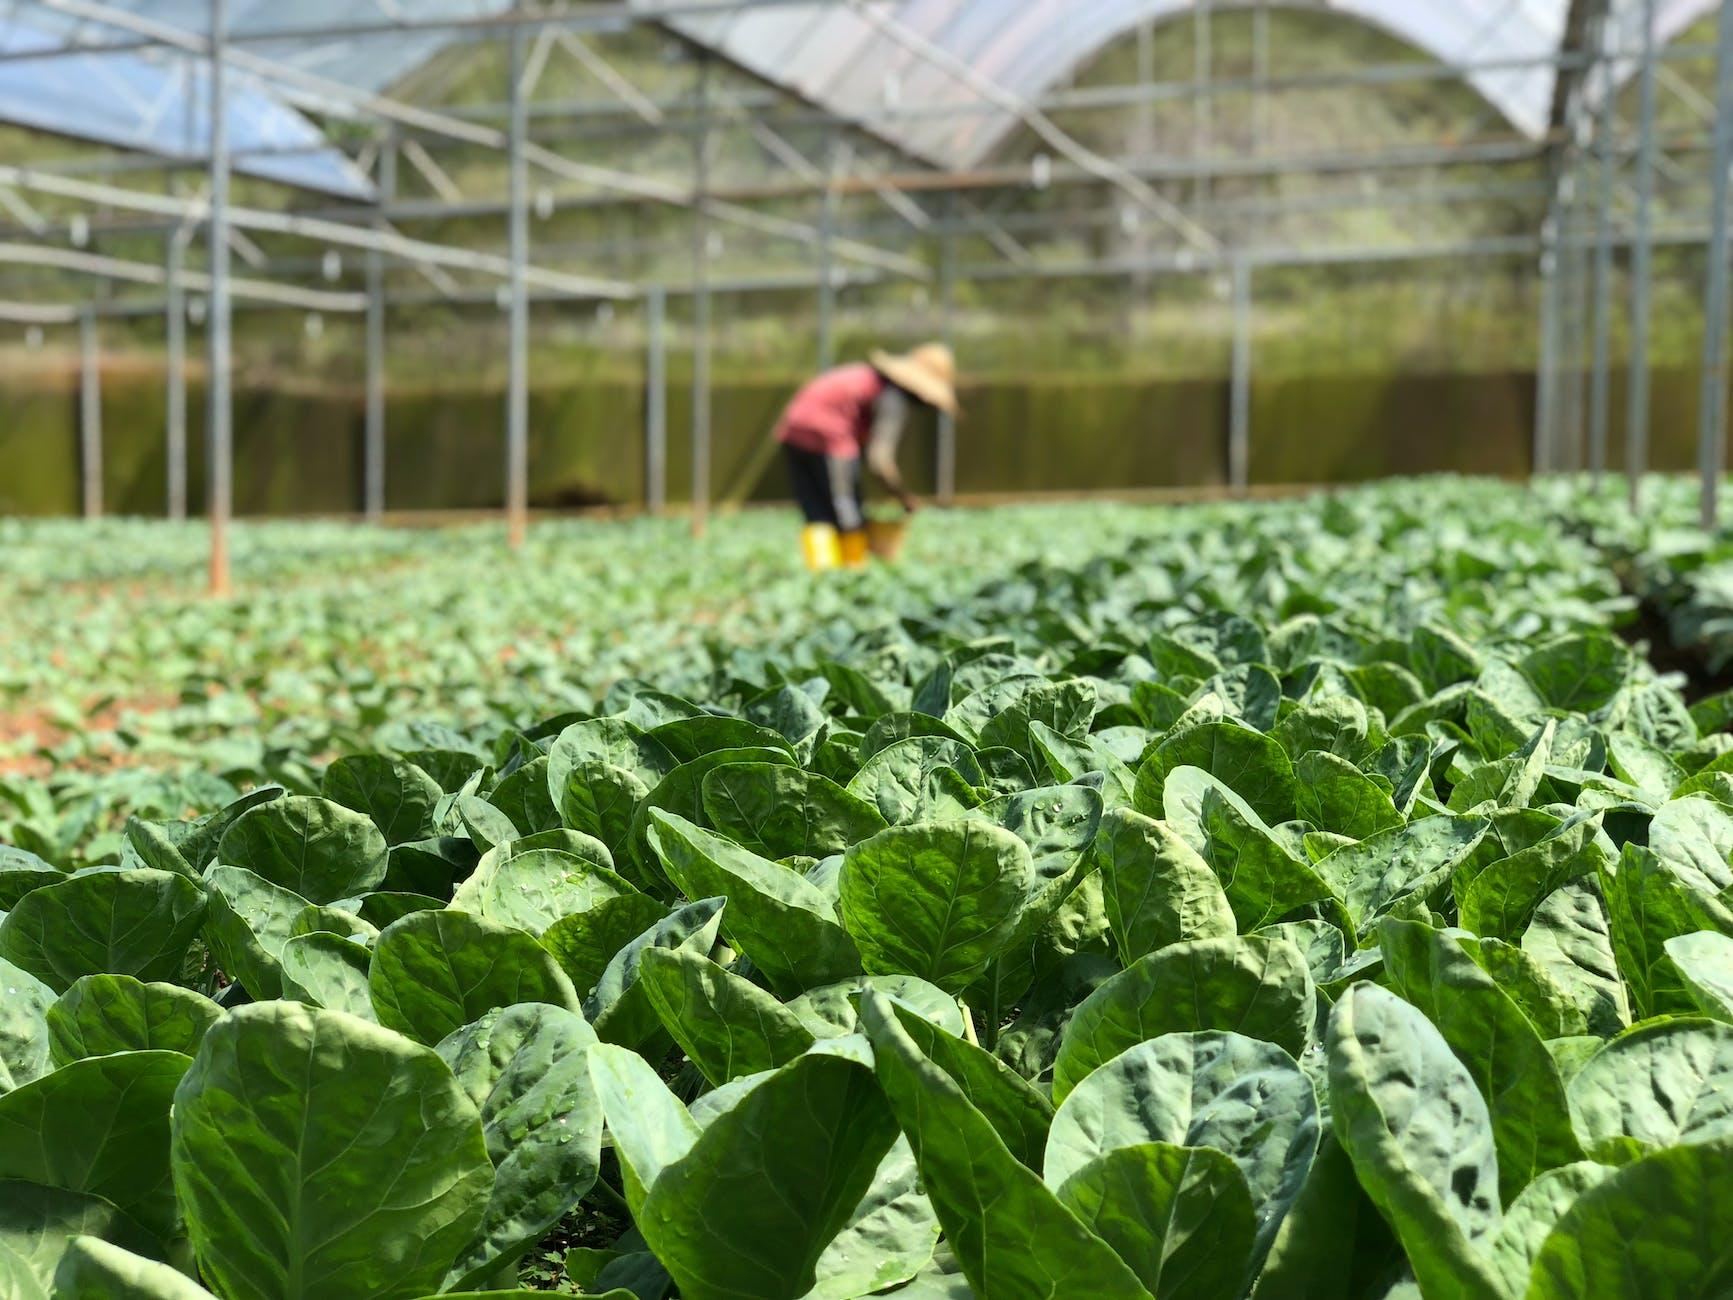
Manthari yanaonyesha ndani ya chafu kubwa ambampo mimea mingi ya kijani kibichi yamepandwa kwa safu. Kwa mbali mtu anayevalia kofia kubwa na fulana nyekundu anaonekana akifanya kazi shambani na shuguli za kilimo.